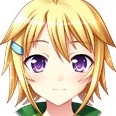
Portrait style: Anime Portrait